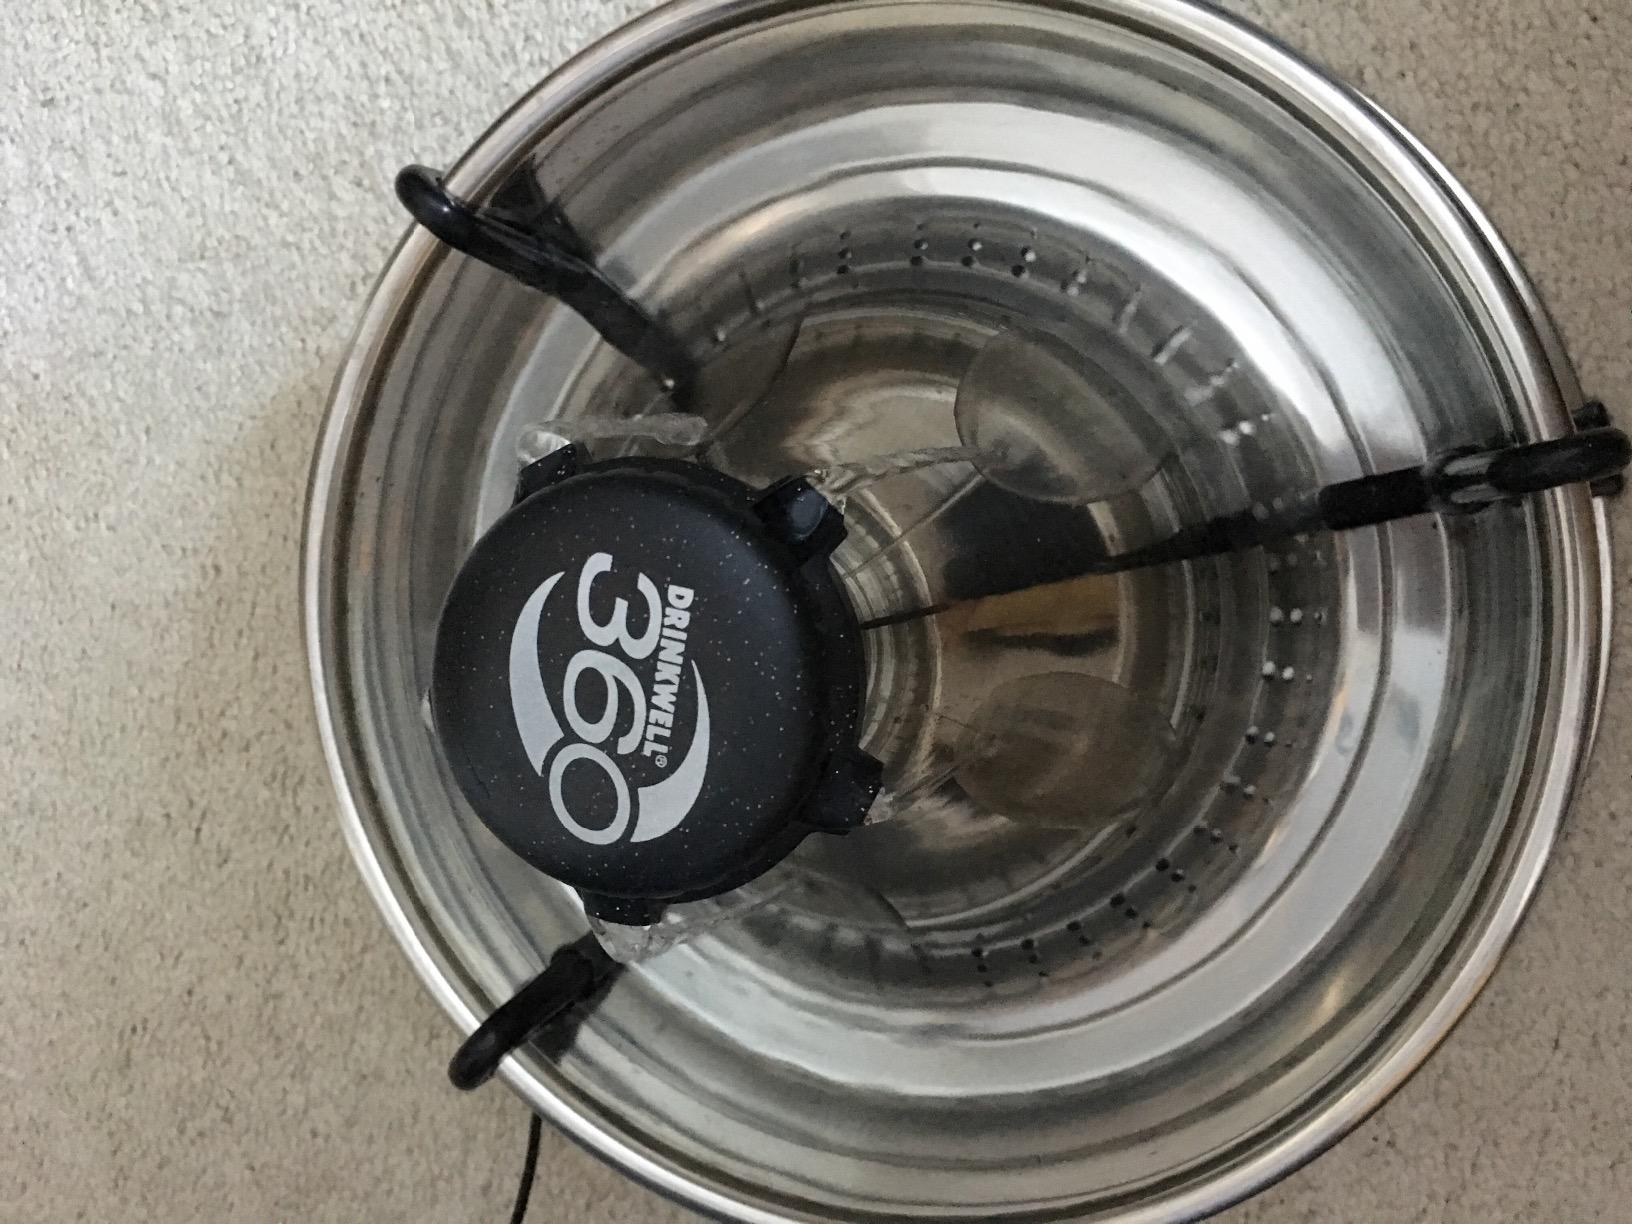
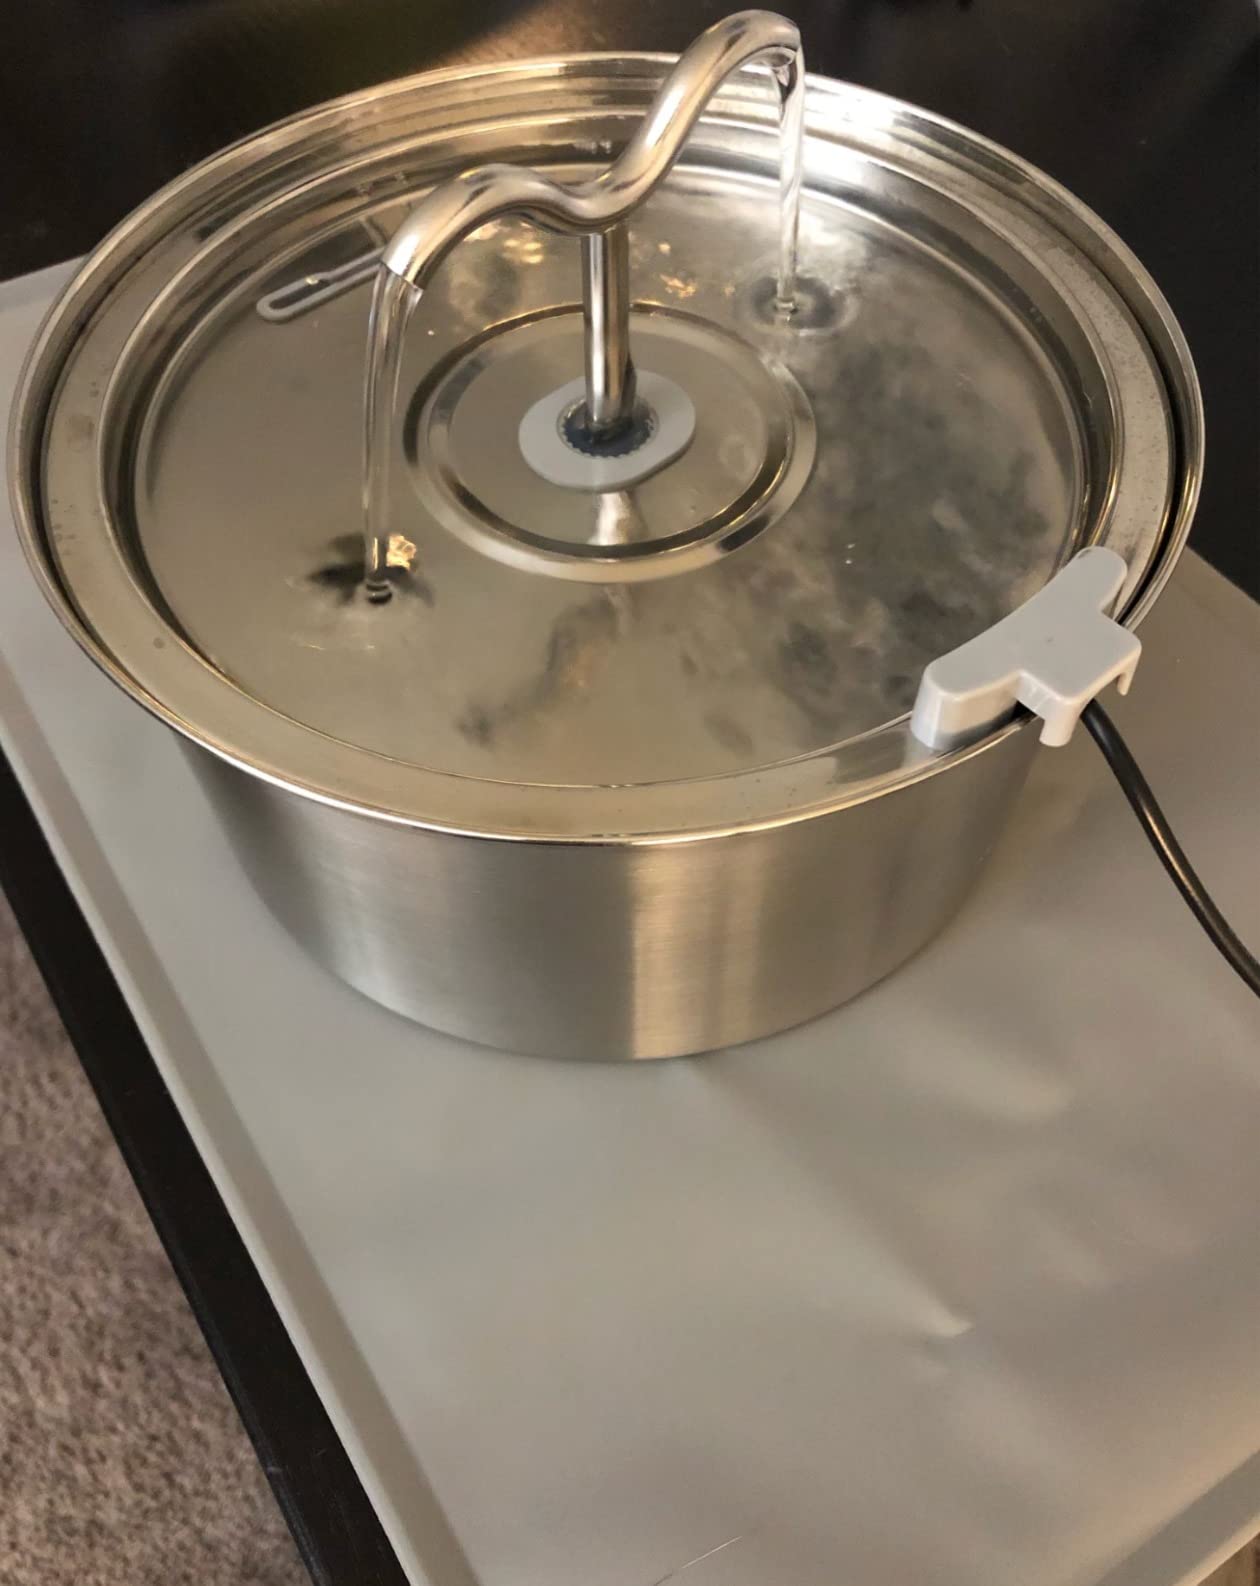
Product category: items_bowl
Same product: no